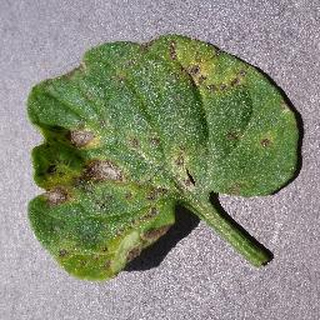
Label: tomato_septoria_leaf_spot